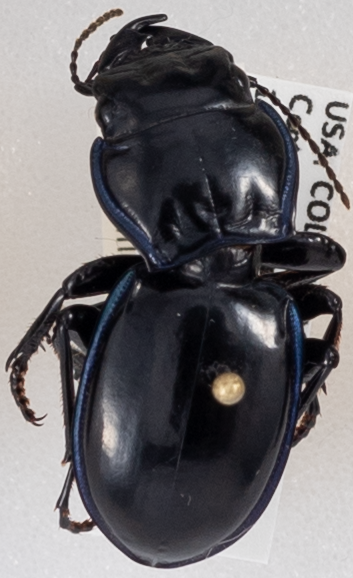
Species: Pasimachus elongatus
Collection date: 2019-09-11
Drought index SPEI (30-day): -0.722
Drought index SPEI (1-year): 0.748
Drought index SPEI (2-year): -0.1704